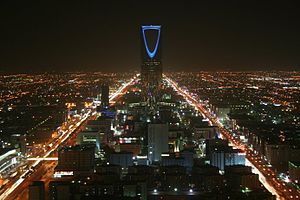
Saudi-Arabien / Administrativ inddeling / De største byer
Riyadh
Saudi-Arabien, officielt Kongeriget Saudi-Arabien, er et land i Mellemøsten og det største land på den Arabiske Halvø.